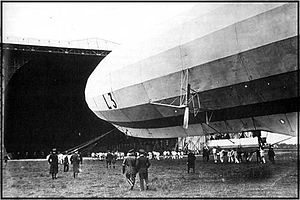
Luftskib L 3
L 3 i Fuhlsbüttel ved Hamborg
L 3 i Fuhlsbüttel ved Hamborg
Luftskib L 3 var den første M-klasse zeppeliner som marts-maj 1914 blev bygget af Luftschiffbau Zeppelin i Friedrichshafen til den tyske Kaiserliche Marine og det eneste luftskib marinen rådede over ved udbruddet af 1. verdenskrig, fordi de 2 første var forulykket året inden. Fra basen i Fuhlsbüttel foretog L 3 sammen med L 4 krigens første luftangreb mod England. Den 17. februar 1915 rekognoscerede de over Nordsøen, men L 3 måtte med motorskade og hård modvind nødlande på Fanø i krigsneutrale Danmark. Efter destruktion af L 3 interneredes besætnigen, indtil 1918.